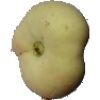
Label: peach_flat